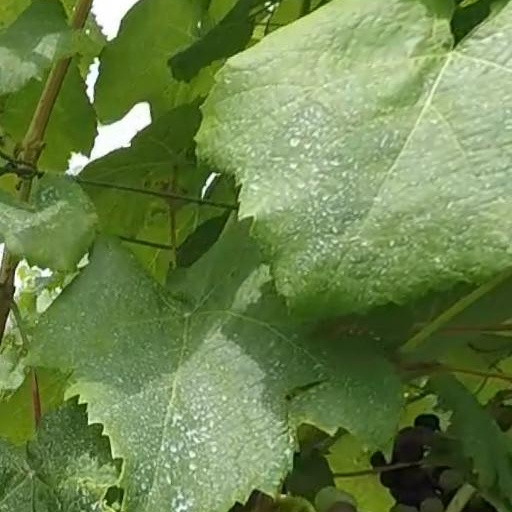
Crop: grape